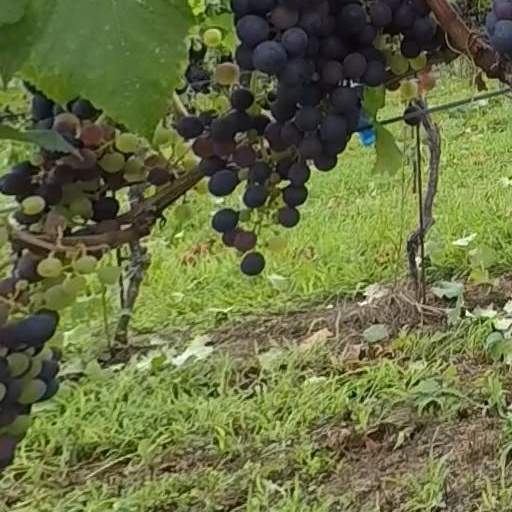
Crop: grape